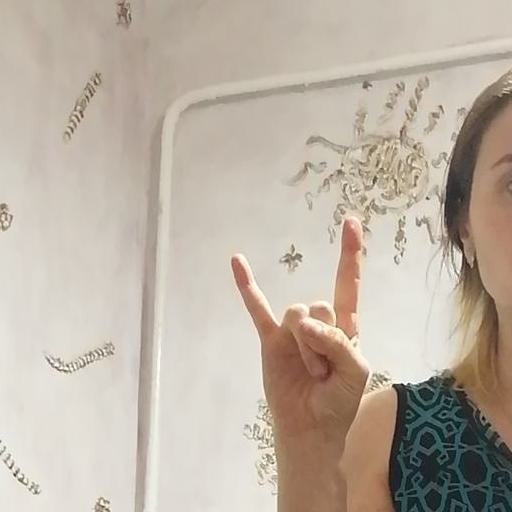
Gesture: rock